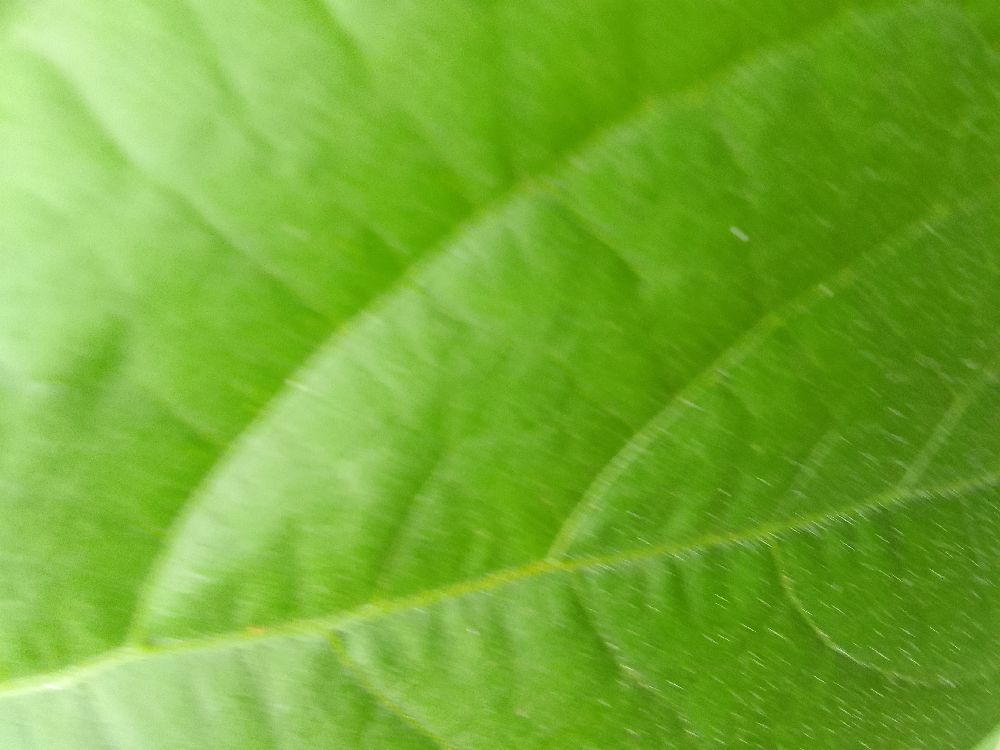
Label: healthy